Søren Christian Sommerfelt

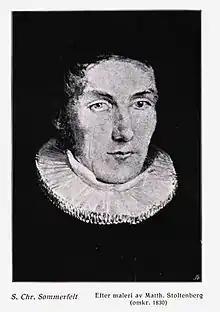
Søren Christian Sommerfelt

Søren Christian Sommerfelt (9 April 1794 – 29 December 1838) was a Norwegian priest and botanist, best known for his study of spore plants (cryptogams).